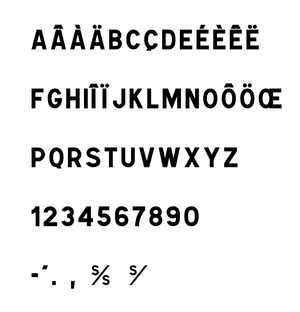
Police de caractères L1 utilisée sur les panneaux de signalisation routiers français.
Dans le domaine de la signalisation routière de jalonnement, une mention est une inscription littérale d’un nom de lieu ou de service sur un panneau de signalisation.